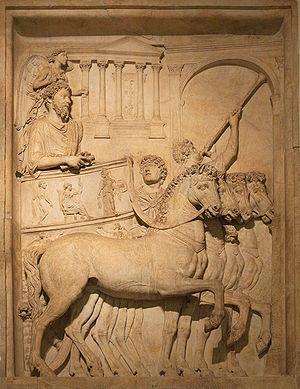
L'arc de Marc Aurèle est un arc de triomphe romain érigé à Rome vers le milieu du IIᵉ siècle.
176 est une année bissextile commençant un dimanche.